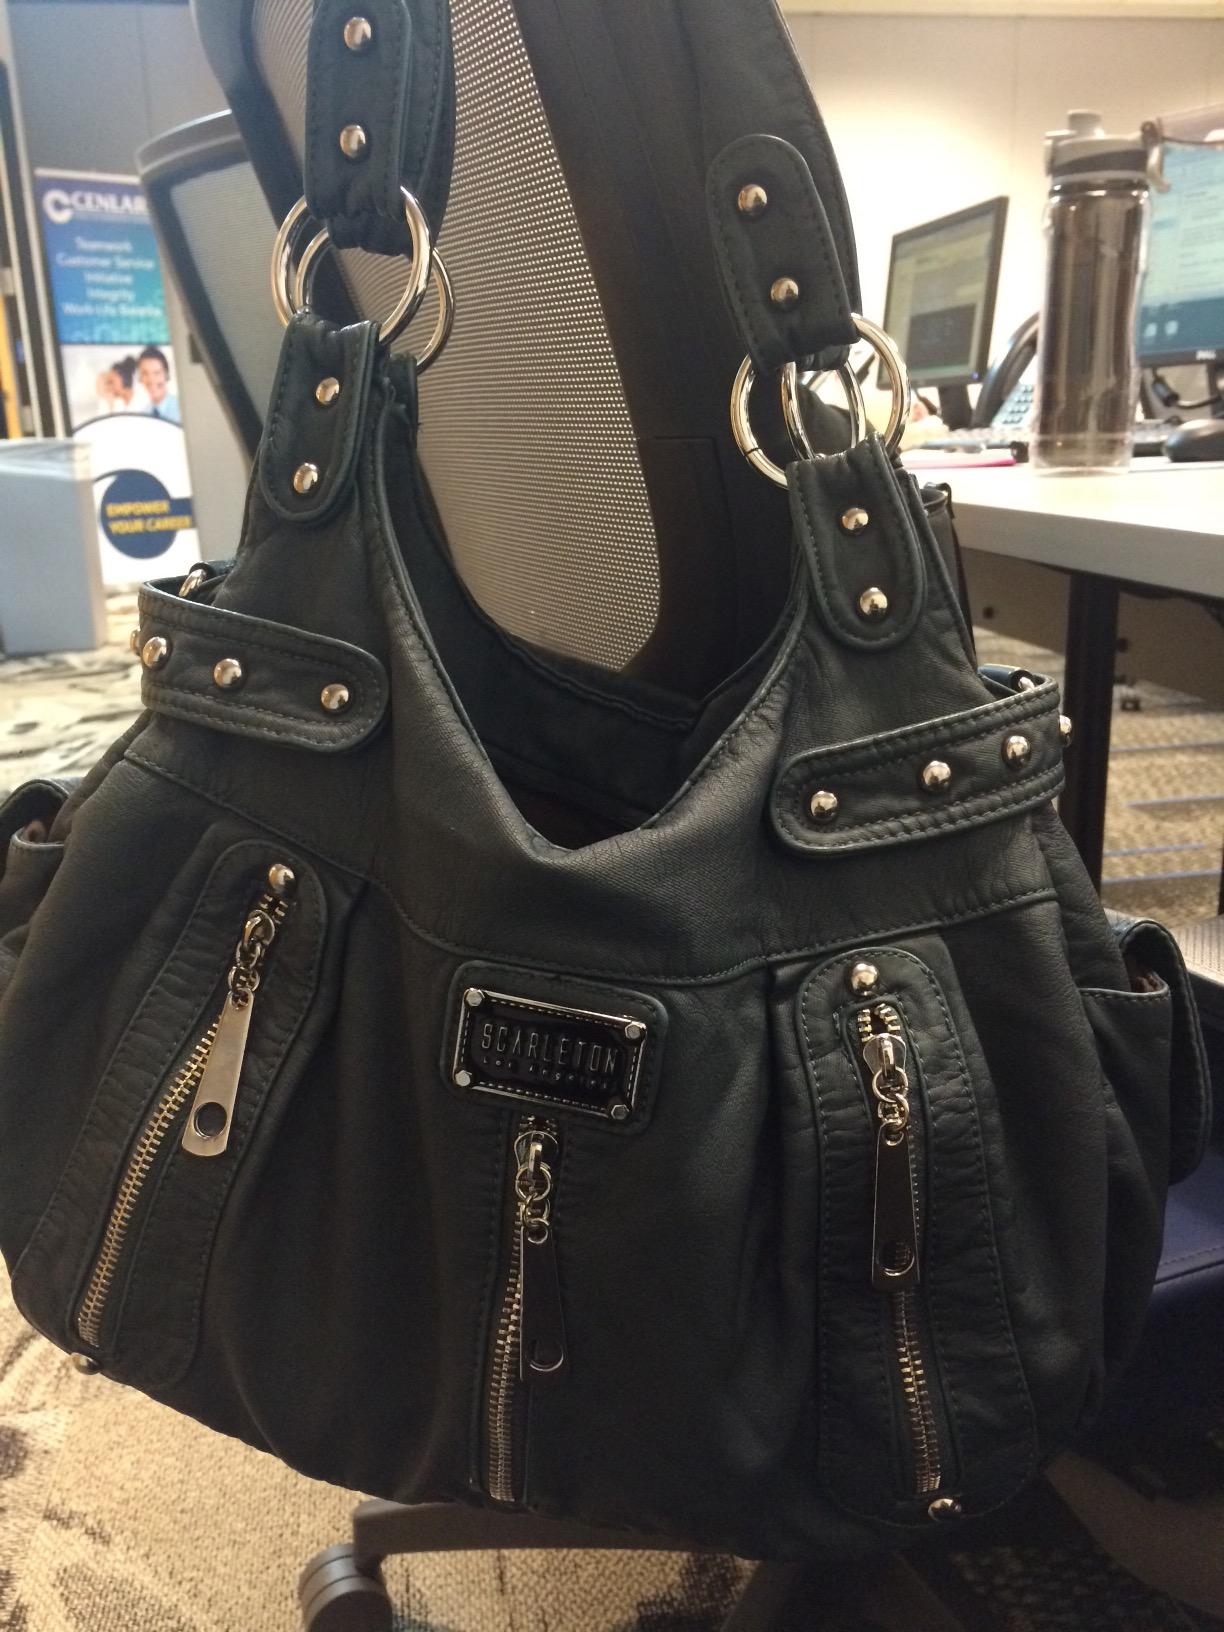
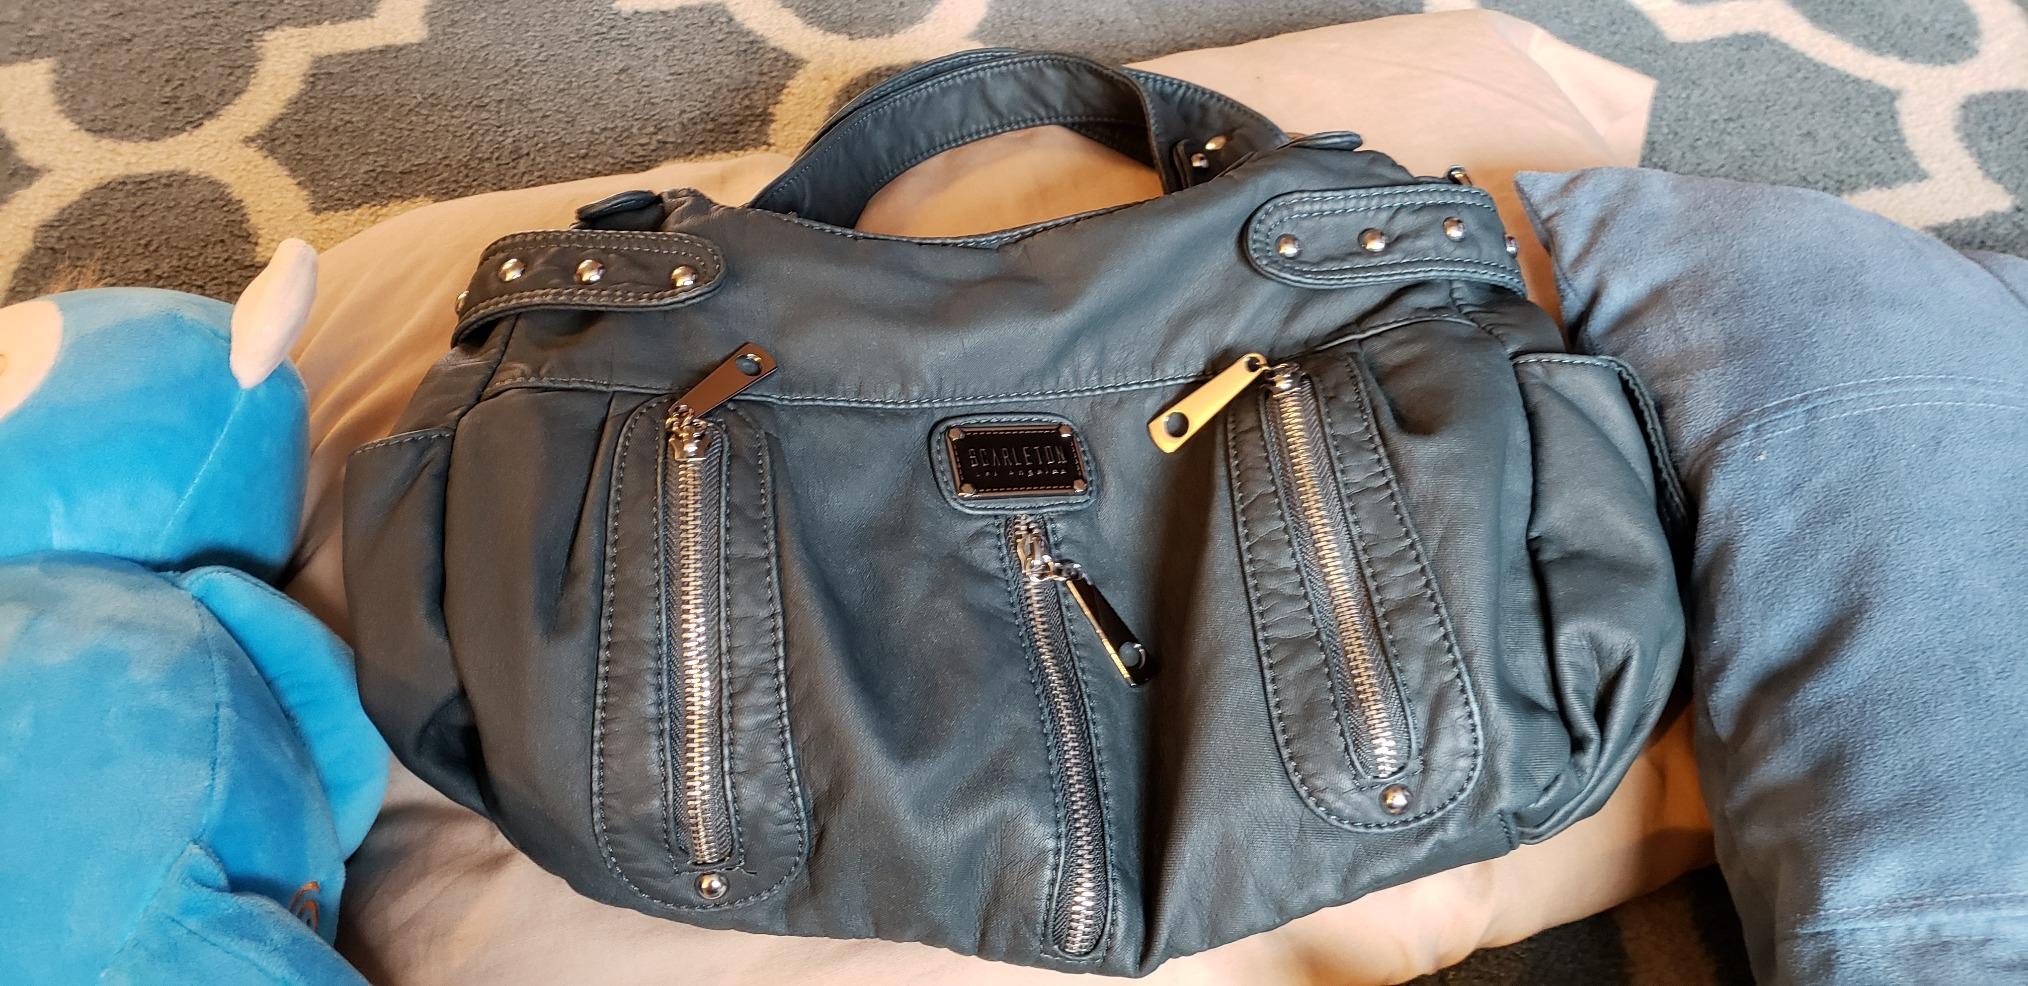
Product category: accessories_handbag
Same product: yes